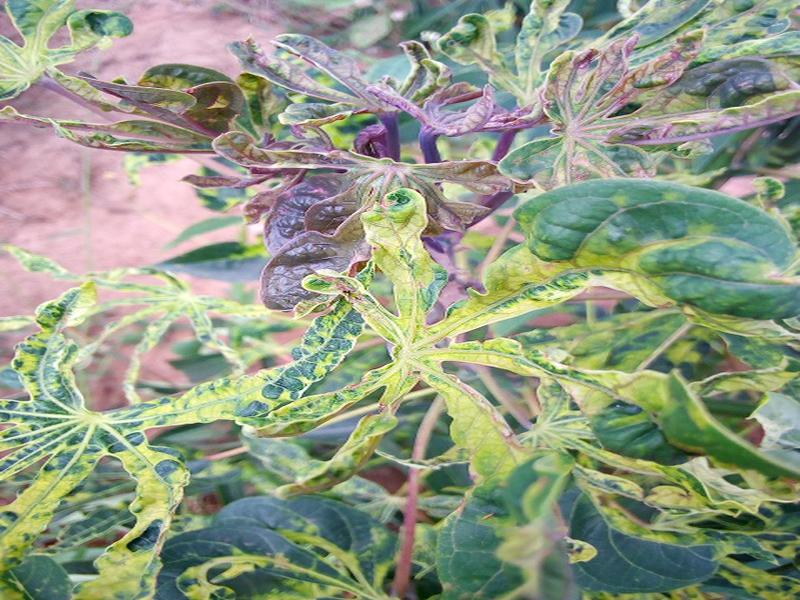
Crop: cassava
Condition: mosaic_disease